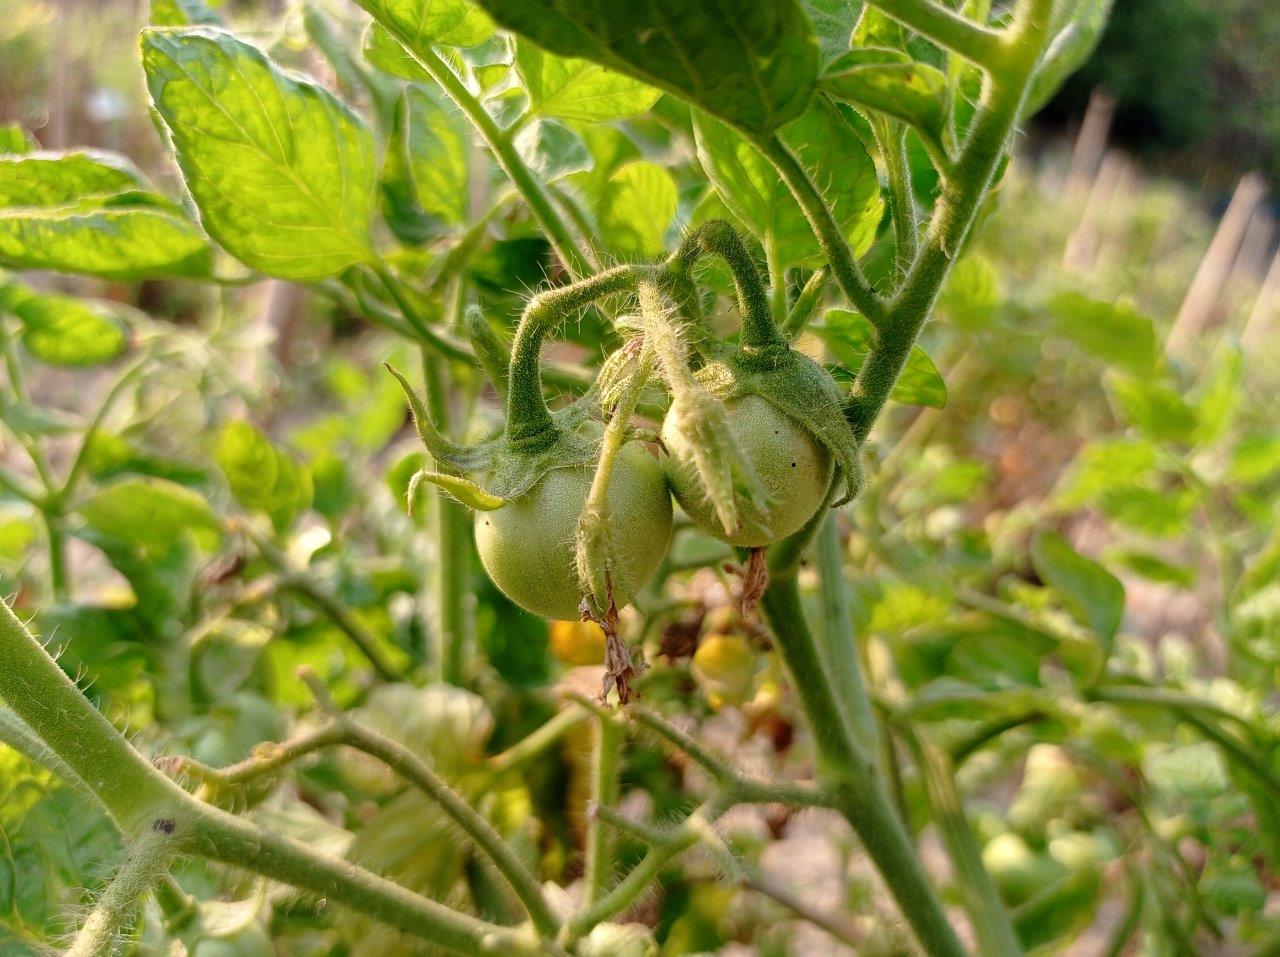
Maturity: Immature